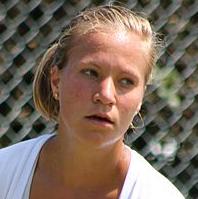
Age: 21